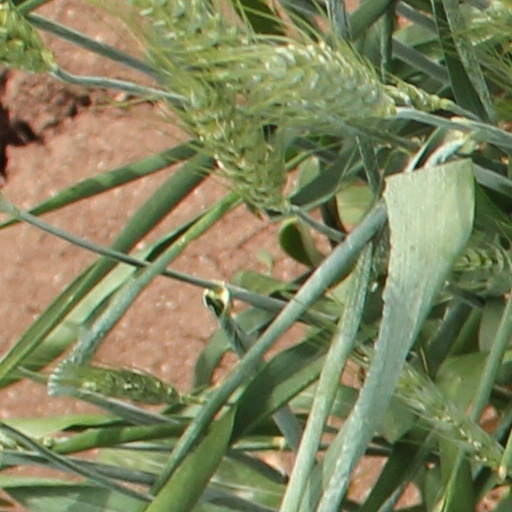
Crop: wheat